Perry the Platypus

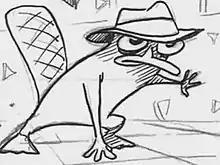
Original storyboard artwork for Perry in the pilot episode "Rollercoaster."

While working on the animated television series "Rocko's Modern Life," "Phineas and Ferb" co-creators Dan Povenmire and Jeff "Swampy" Marsh utilized several recurring elements in the episodes that they wrote. Among these were actions sequences and chase scenes. Povenmire and Marsh wanted to reuse these elements in their series and chose Perry to execute it. The pair gave him a consistent and continuous nemesis in the form of Doofenshmirtz as a means of allowing viewers to get to know him.